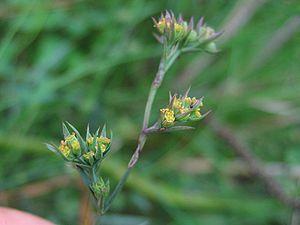
Cette liste de Tracheophyta de Bosnie-Herzégovine, ainsi que d’espèces introduites est un aperçu incomplet d’espèces de mousses, de fougères, de gymnospermes et d’angiospermes citées dans la littérature disponible en langues bosniaque, croate, serbe et serbo-croate. Cet aperçu n’inclue pas des espèces cultivées ni celles occasionnellement introduites.